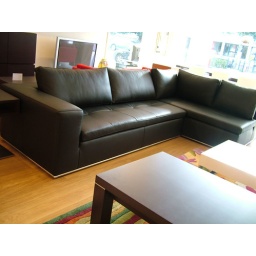
Anka corner sofa in black leather